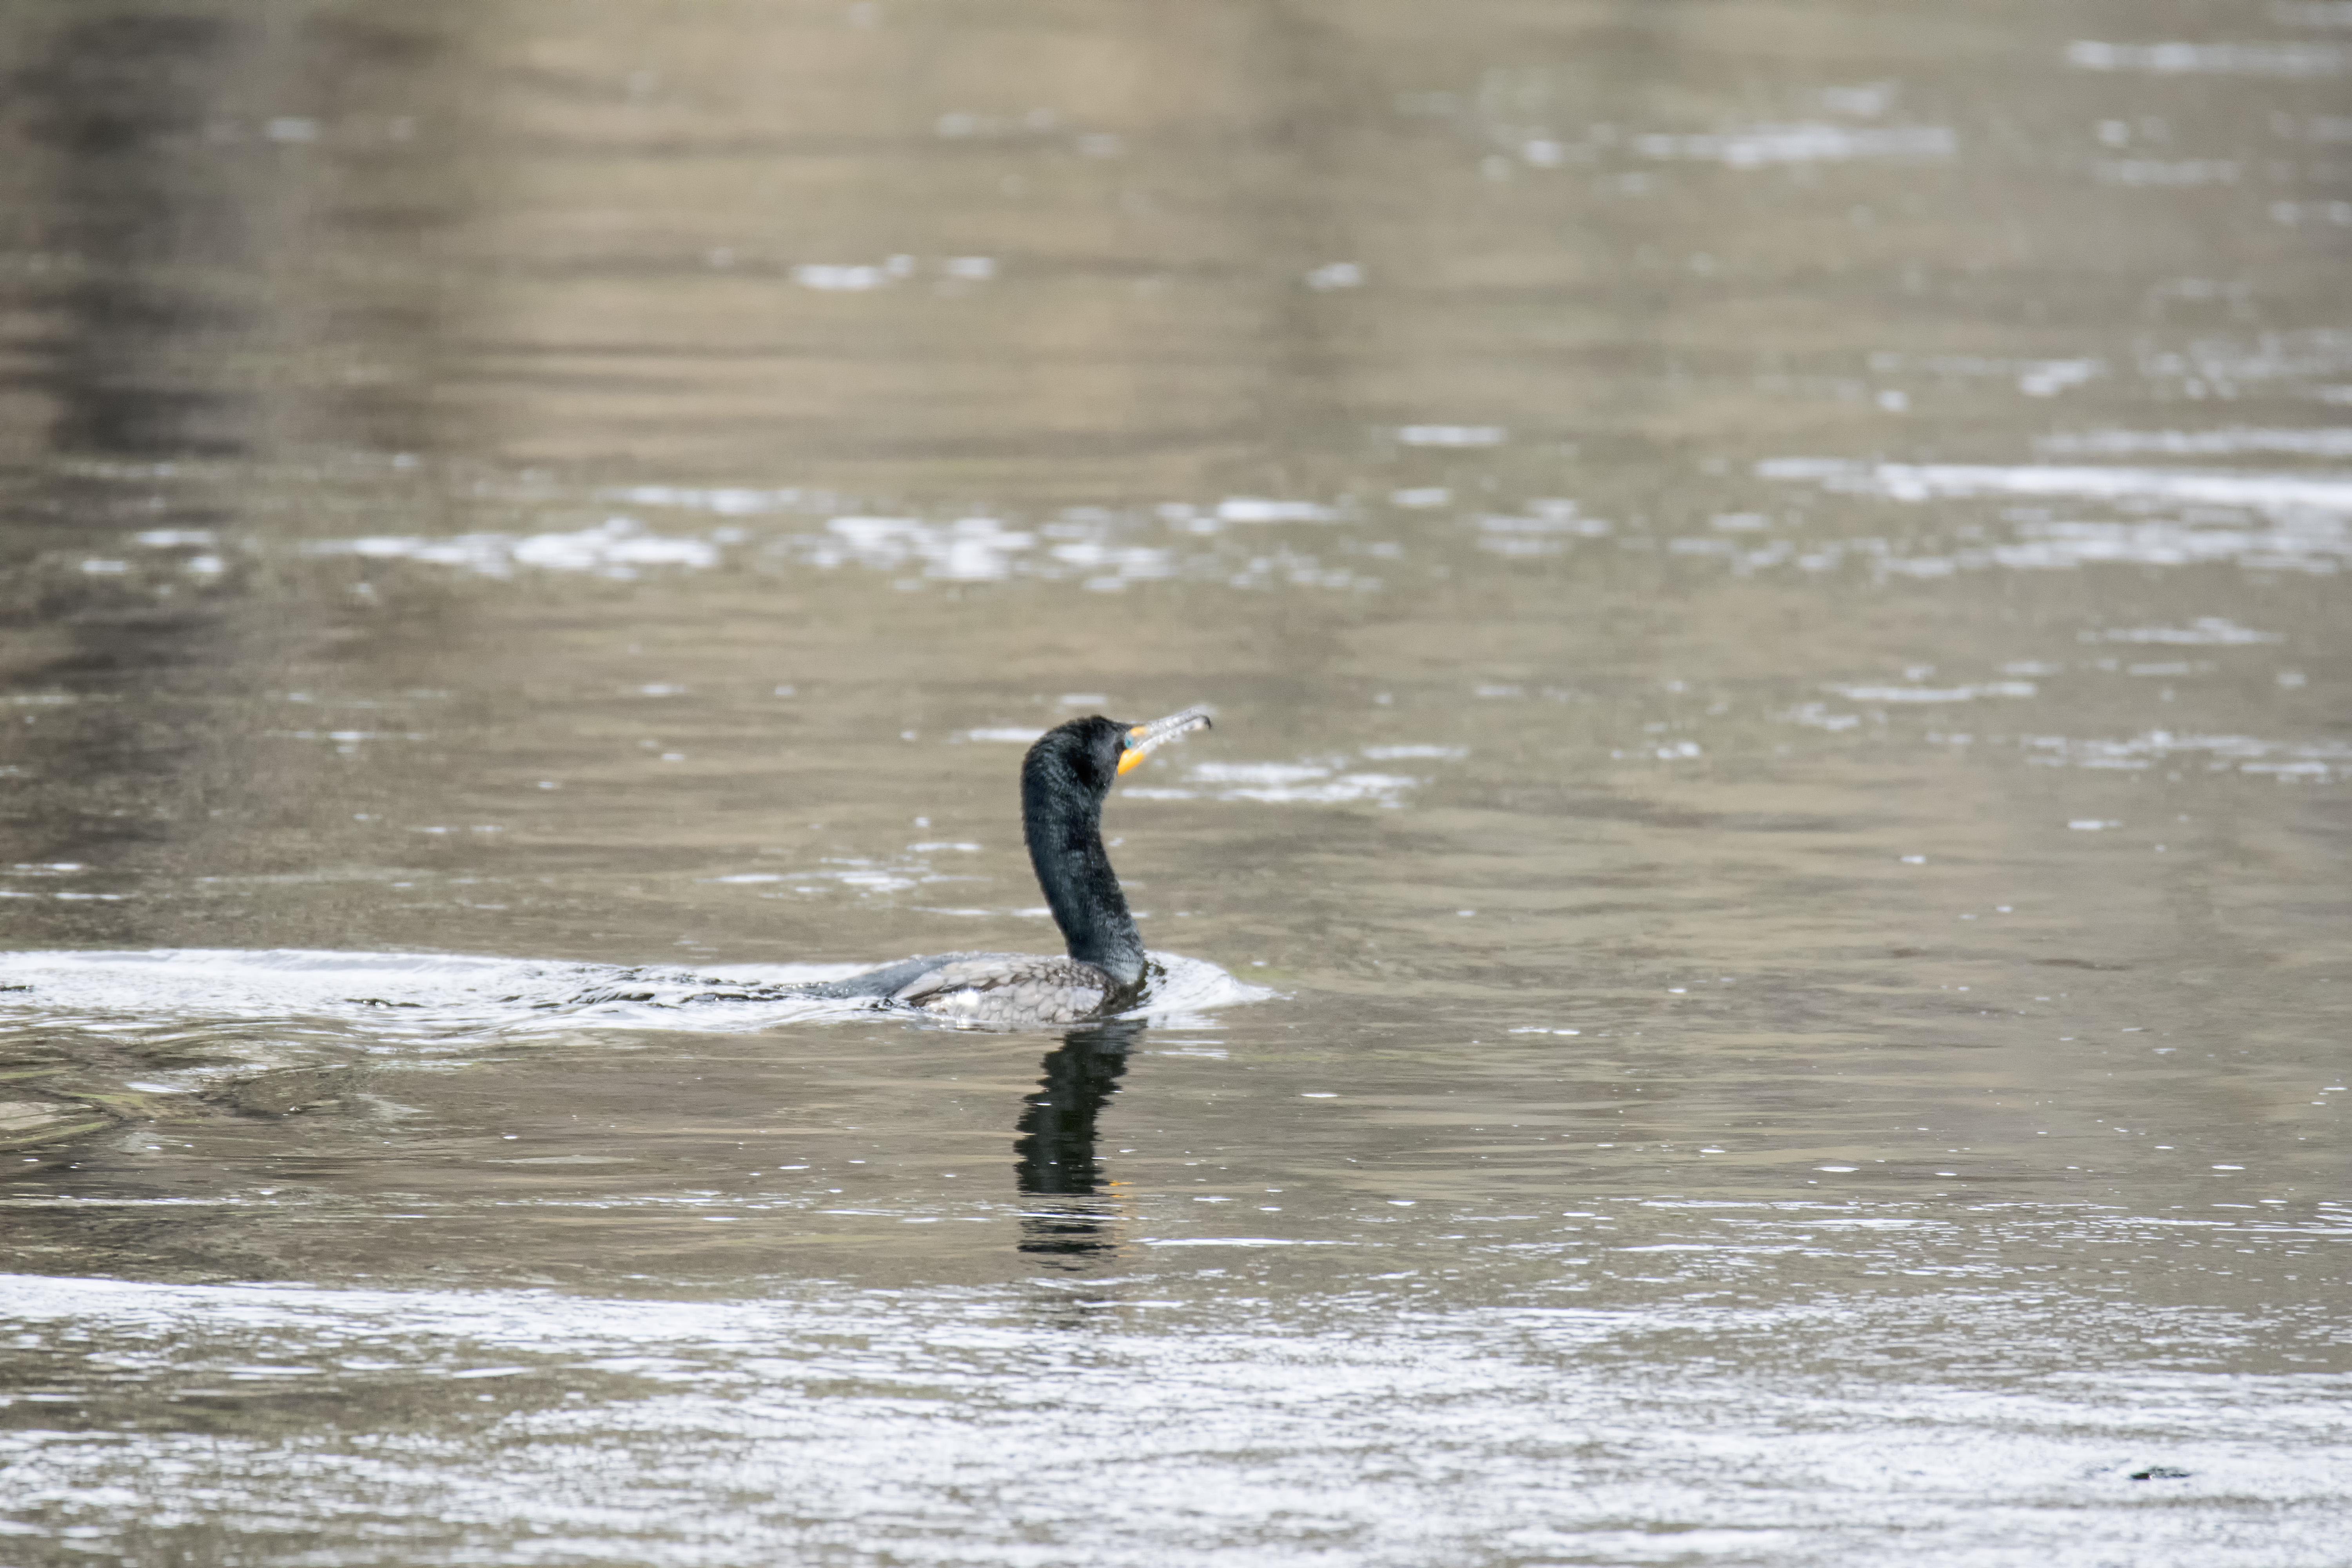
sea, water, bird, wave, wildlife, fauna, canada, double, a, vertebrate, quebec, cormorant, crested, sherbrooke, oiseau, cormoran, aigrettes